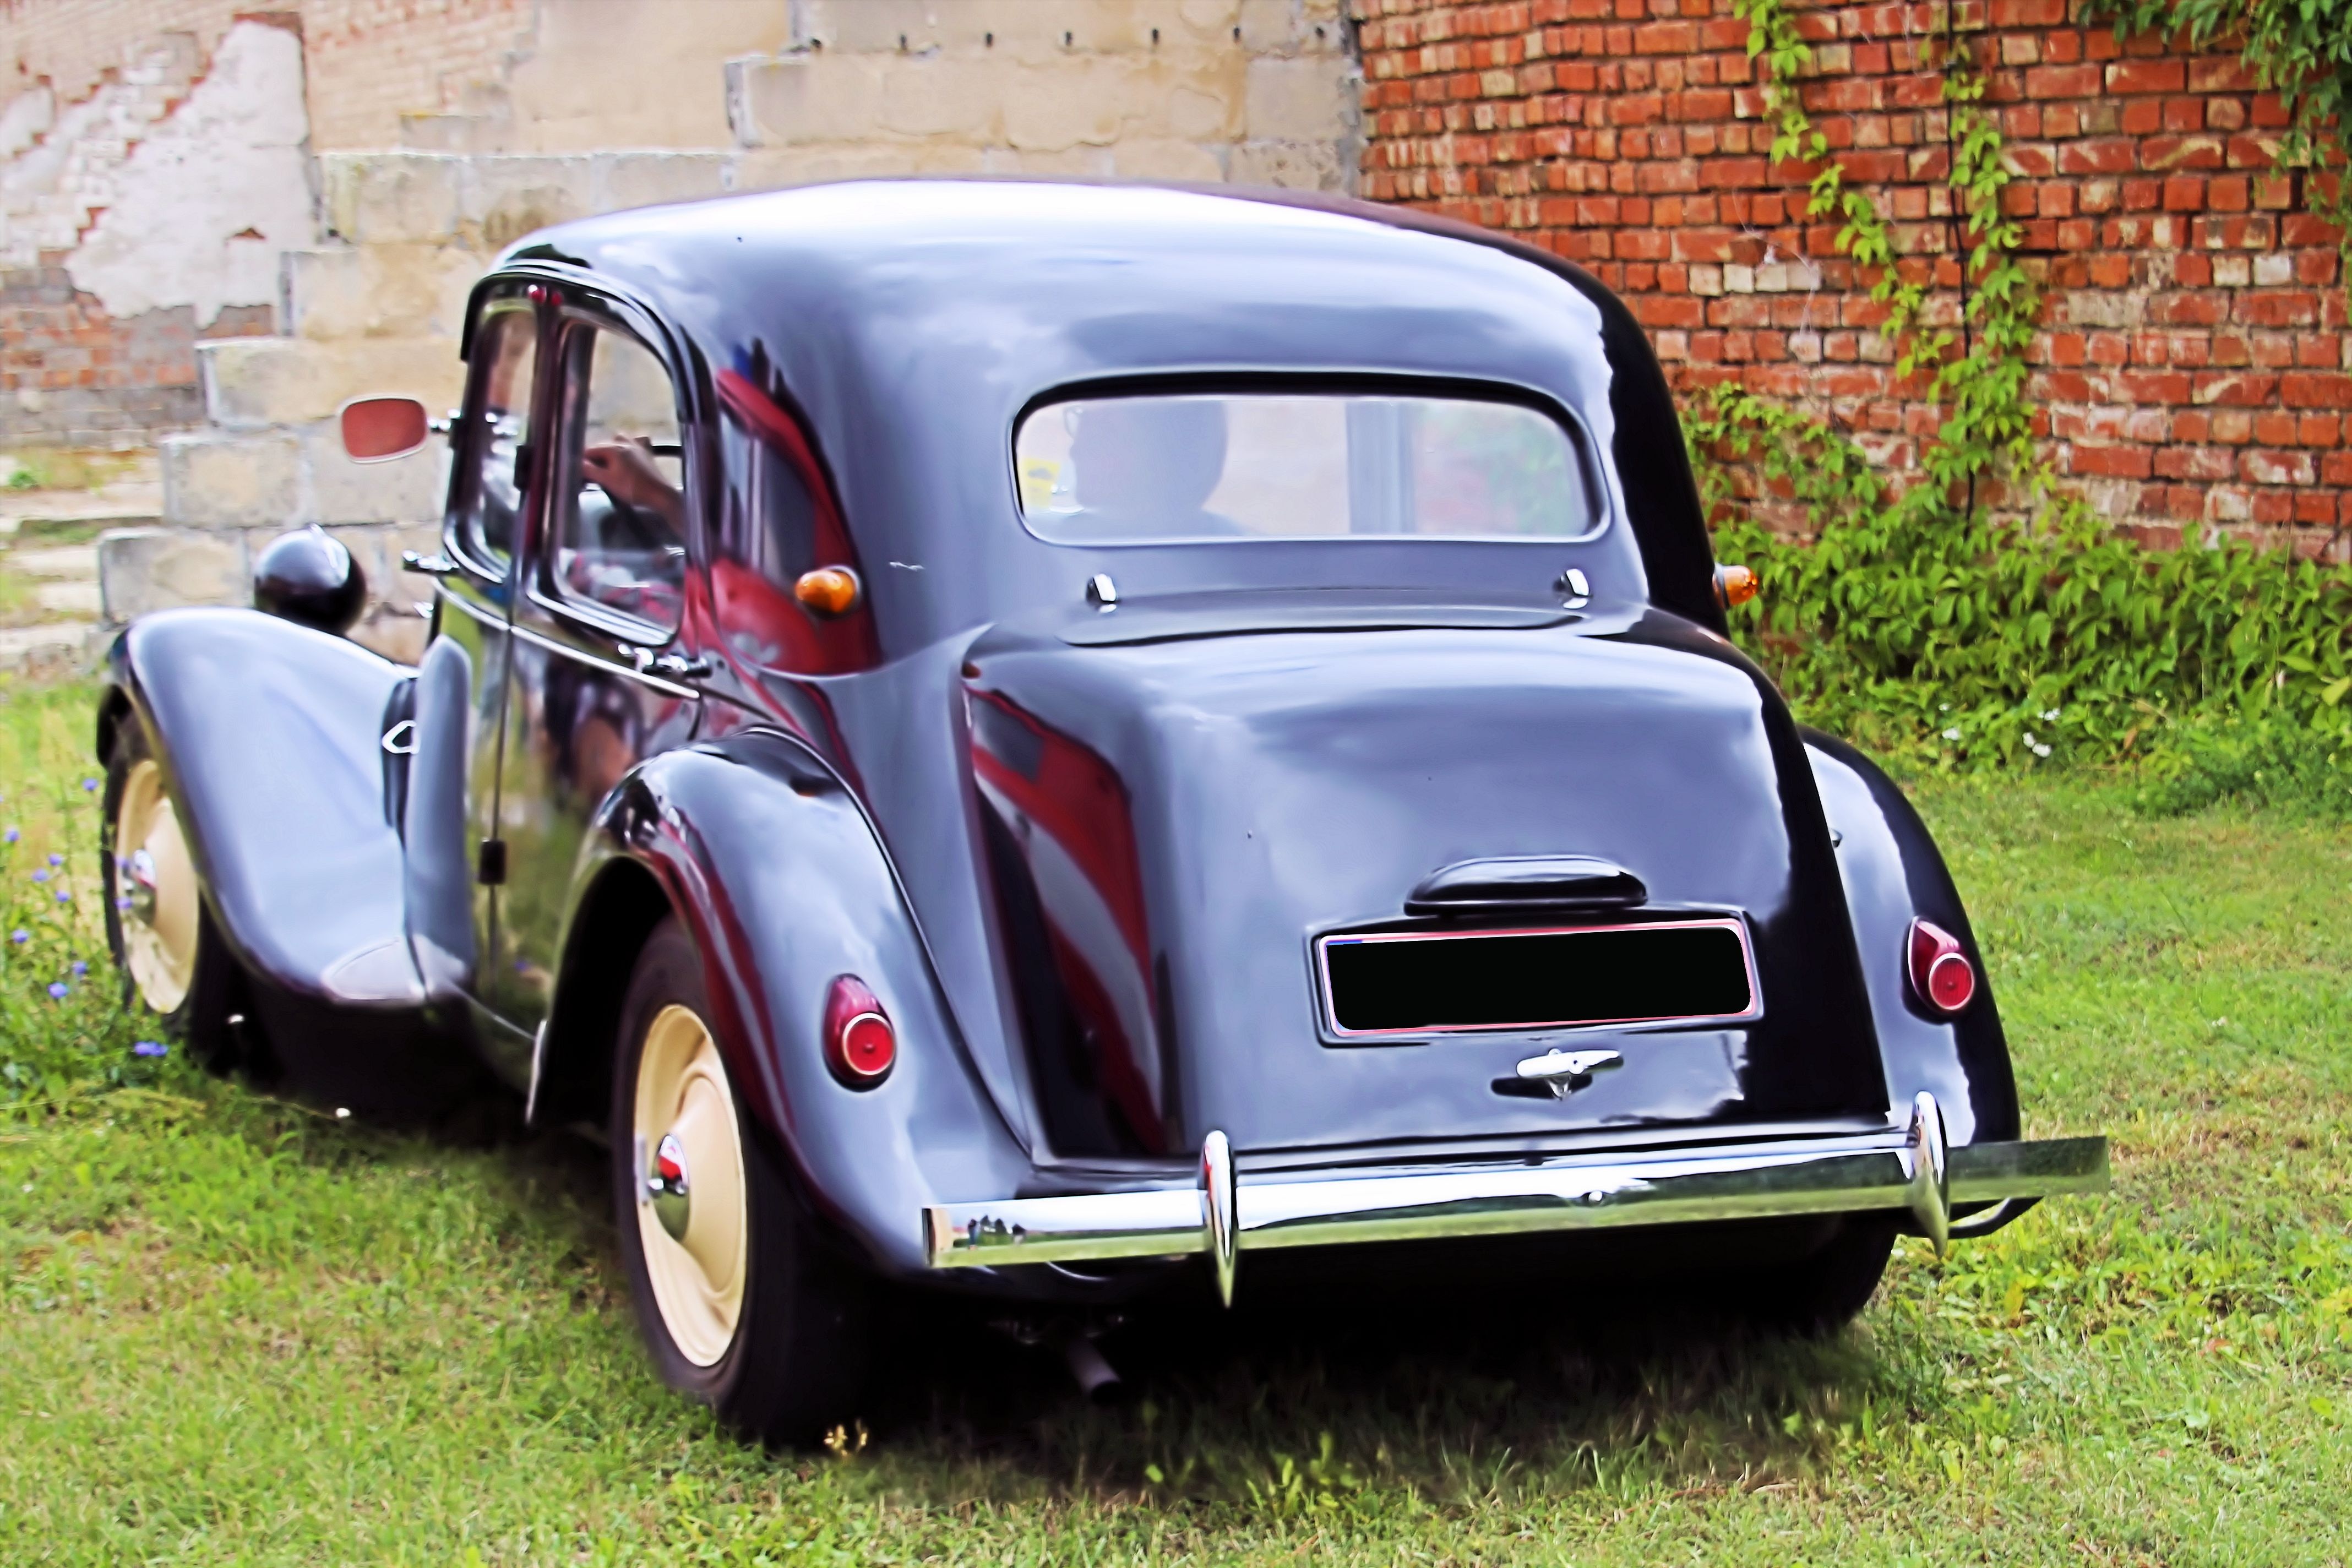
car, france, vehicle, classic car, vintage car, sedan, oldtimer, classic, citroen, historically, antique car, citroen 11cv, land vehicle, automobile make, compact car, luxury vehicle, mid size car